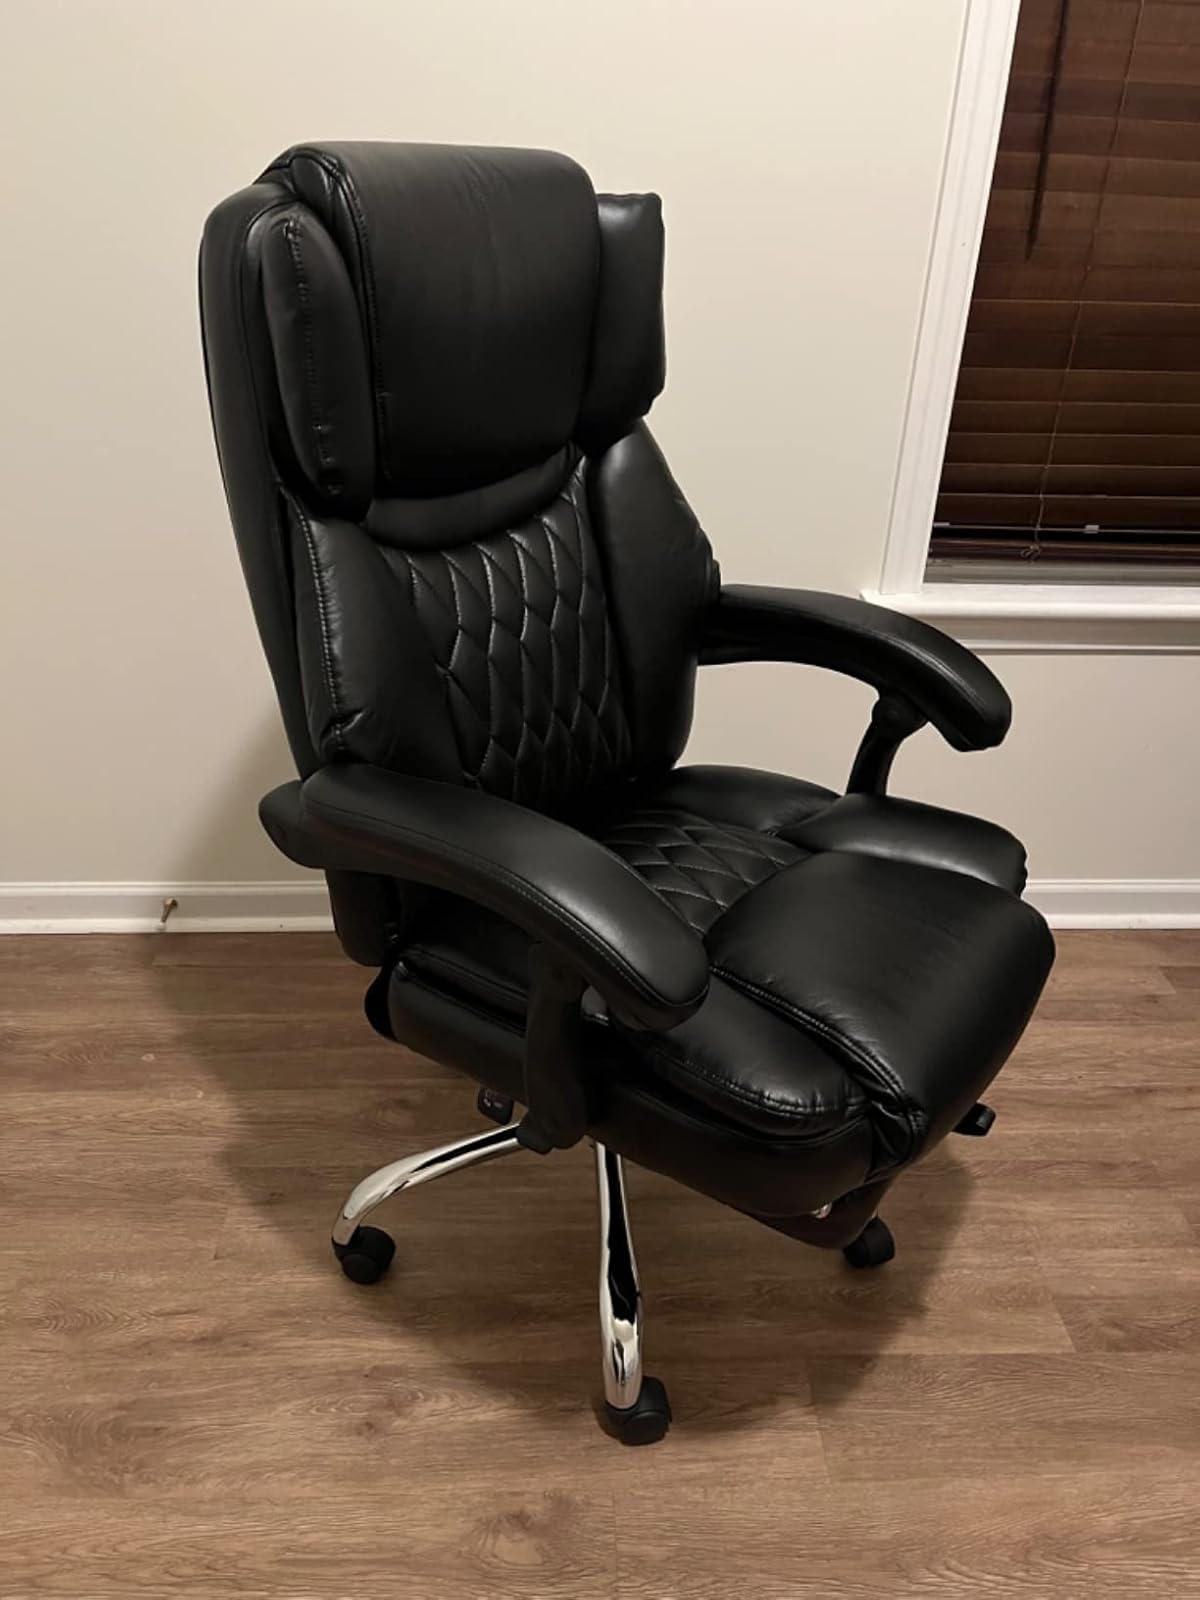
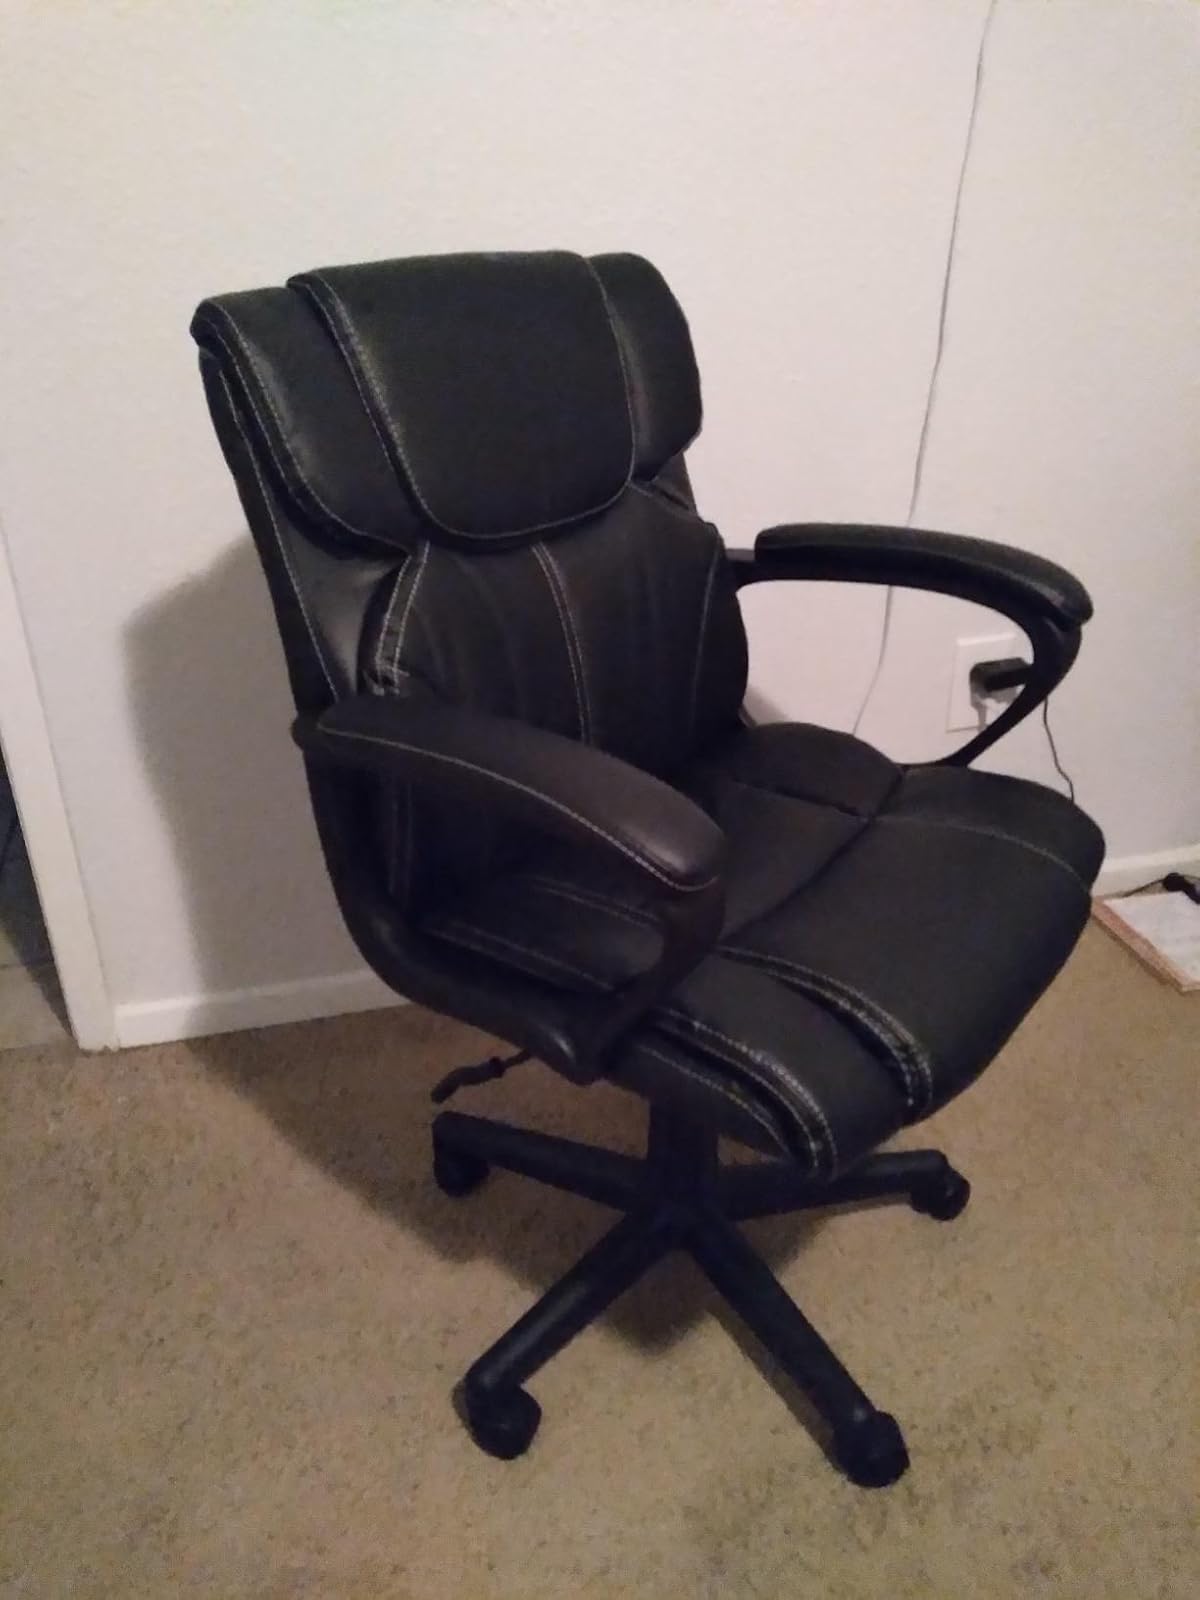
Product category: items_chair
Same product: no